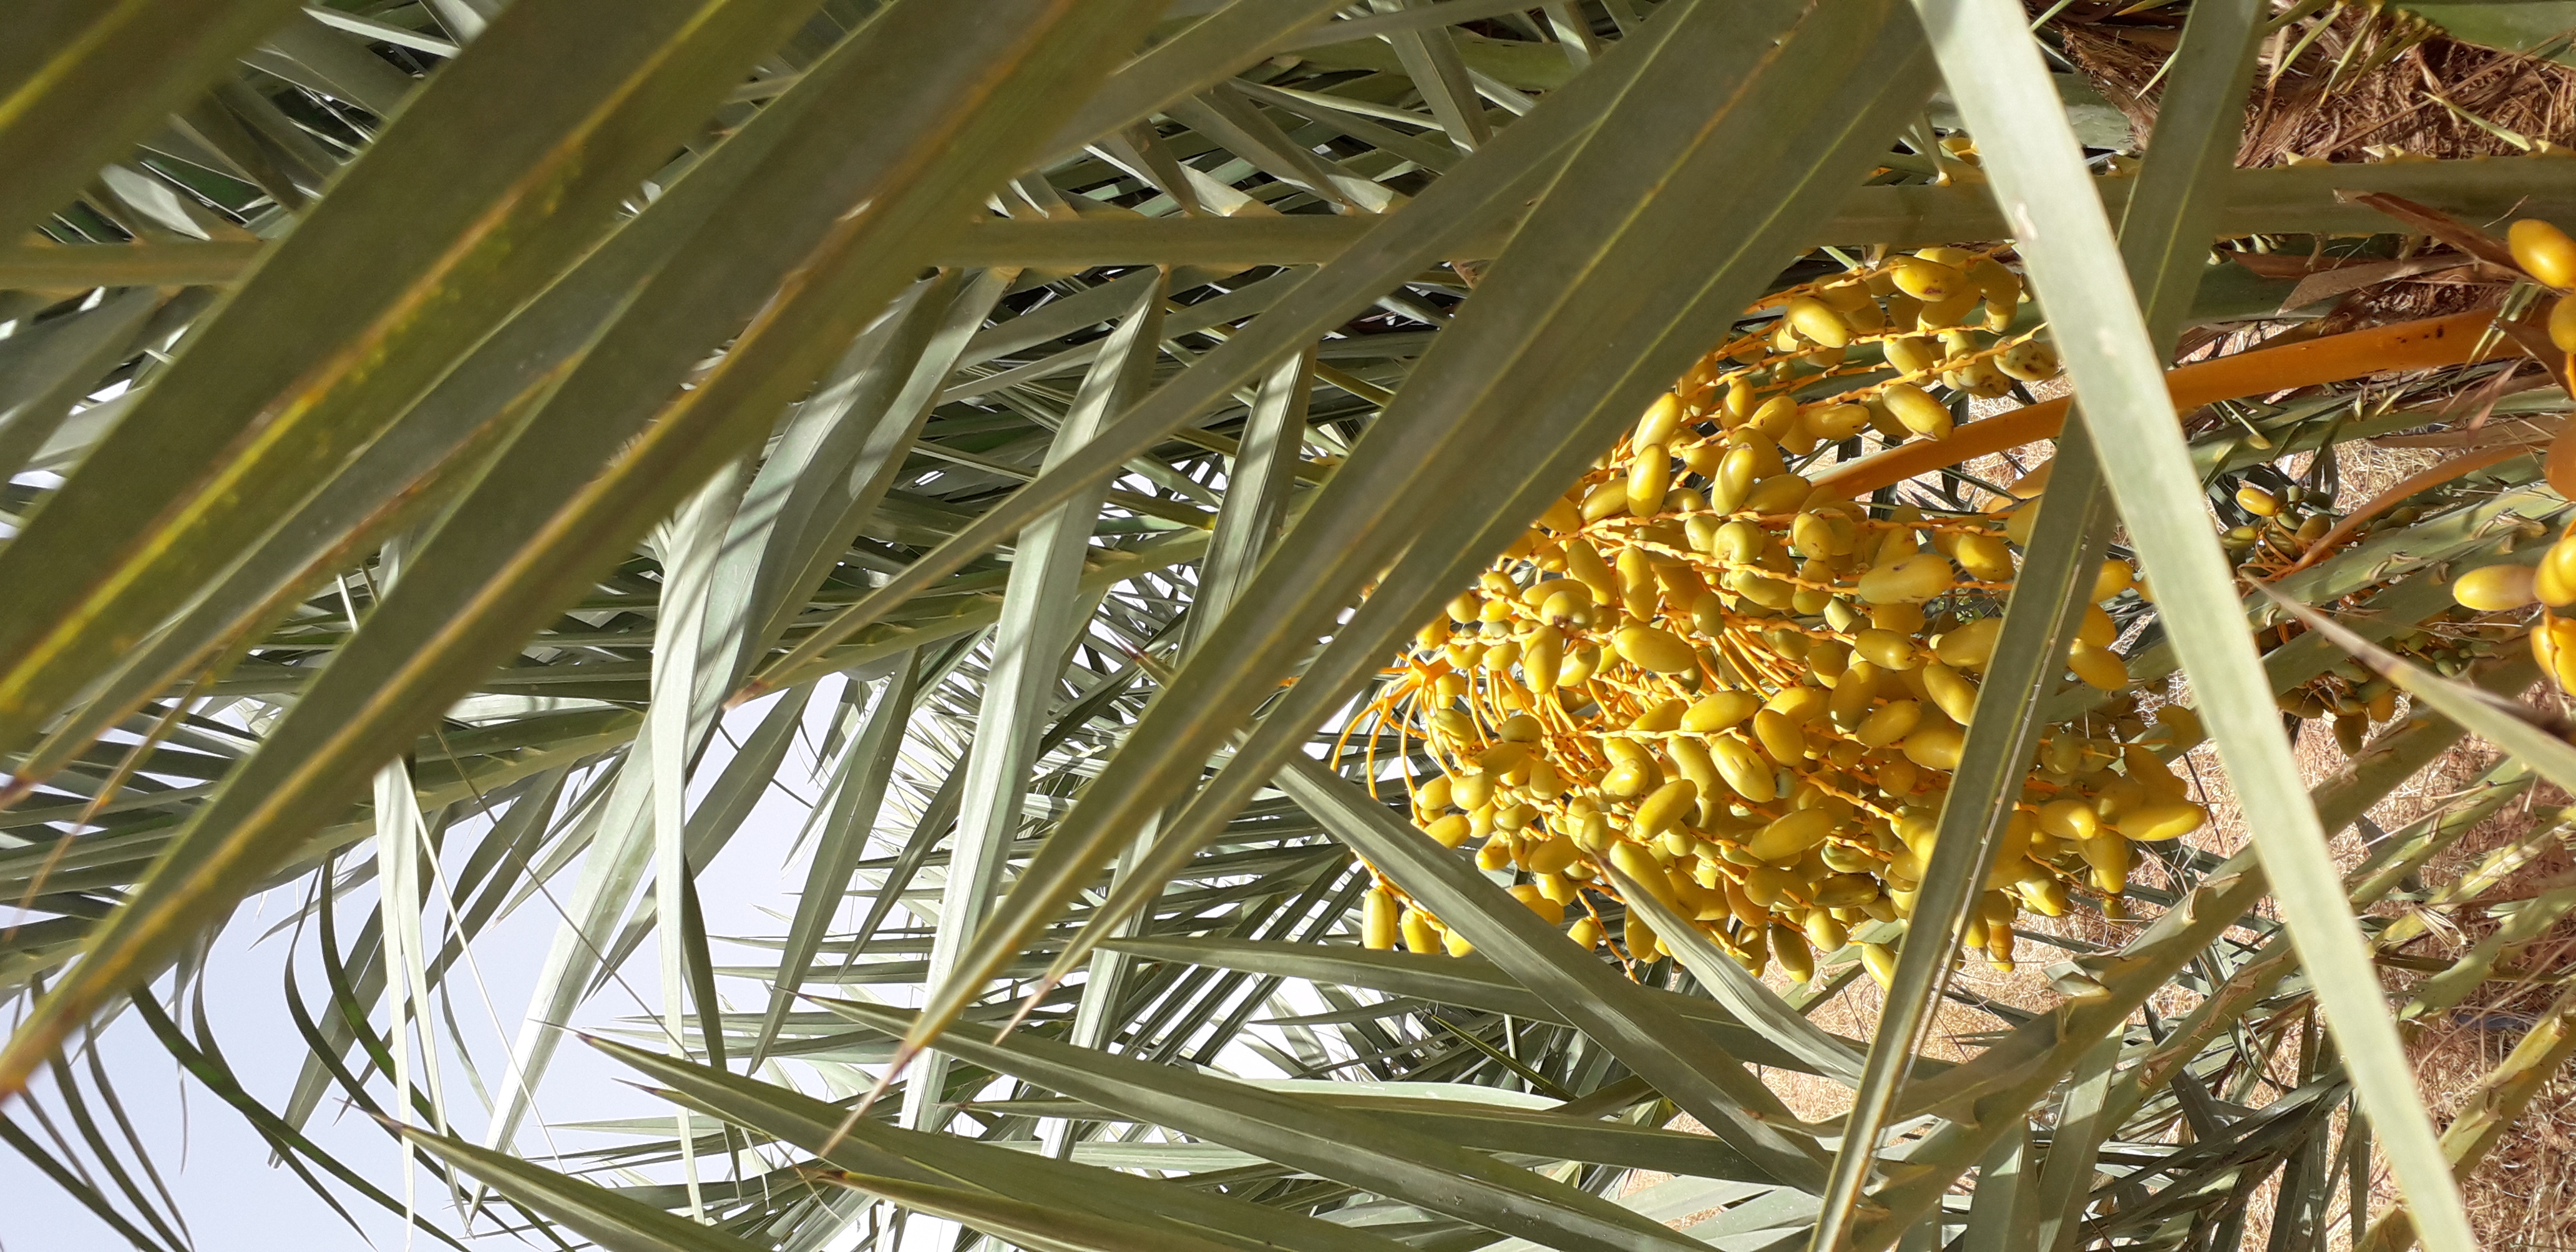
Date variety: kholt